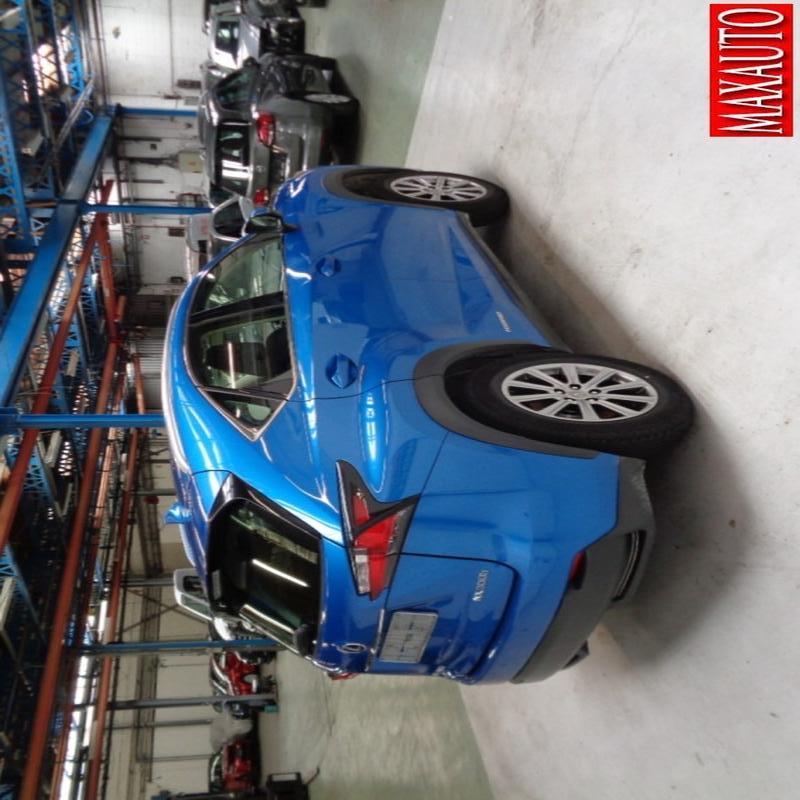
Aucun dommage détecté.
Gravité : aucun